Song Sanghyŏn

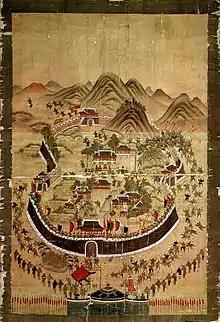
The painting "Tongnaebusunjŏlto" depicts a battle against Japanese forces in Dongnae.

On the 14th day, 4th month of 1592, the First Division of the Japanese forces, under the command of Konishi Yukinaga, landed at Busan. The Joseon garrison at Busanjin under Chŏng Pal and the soldiers at Tadaepo under Yun Hŭngsin engaged the invaders. Both Korean groups were defeated after intense fighting. Following these initial victories, the Japanese army advanced toward the Dongnae region.